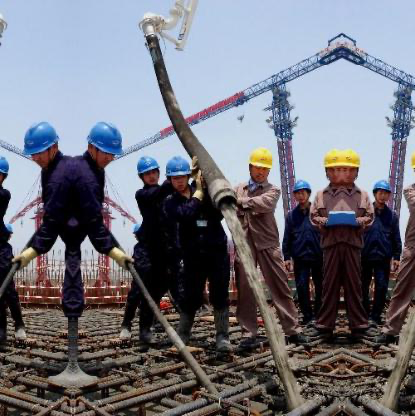
Objects in the image:
label: helmet
label: helmet
label: helmet
label: helmet
label: helmet
label: helmet
label: helmet
label: helmet
label: helmet
label: helmet